AESL Airtourer

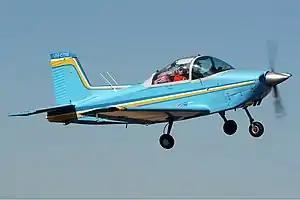
AESL Airtourer 100/A1 inflight near Shepparton Airport

The Victa Airtourer is an all-metal light low-wing monoplane touring aircraft that was developed in Australia, and was manufactured in both Australia and New Zealand.